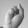
ASL letter: S